Border Force

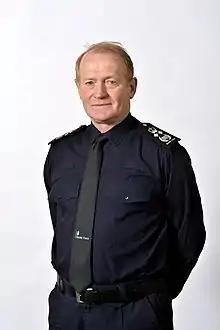
Sir Charles Montgomery in uniform as Director General of the Border Force

Members of the BF are known as "Border Force officers" and are civil servants, part of HM's Civil Service.